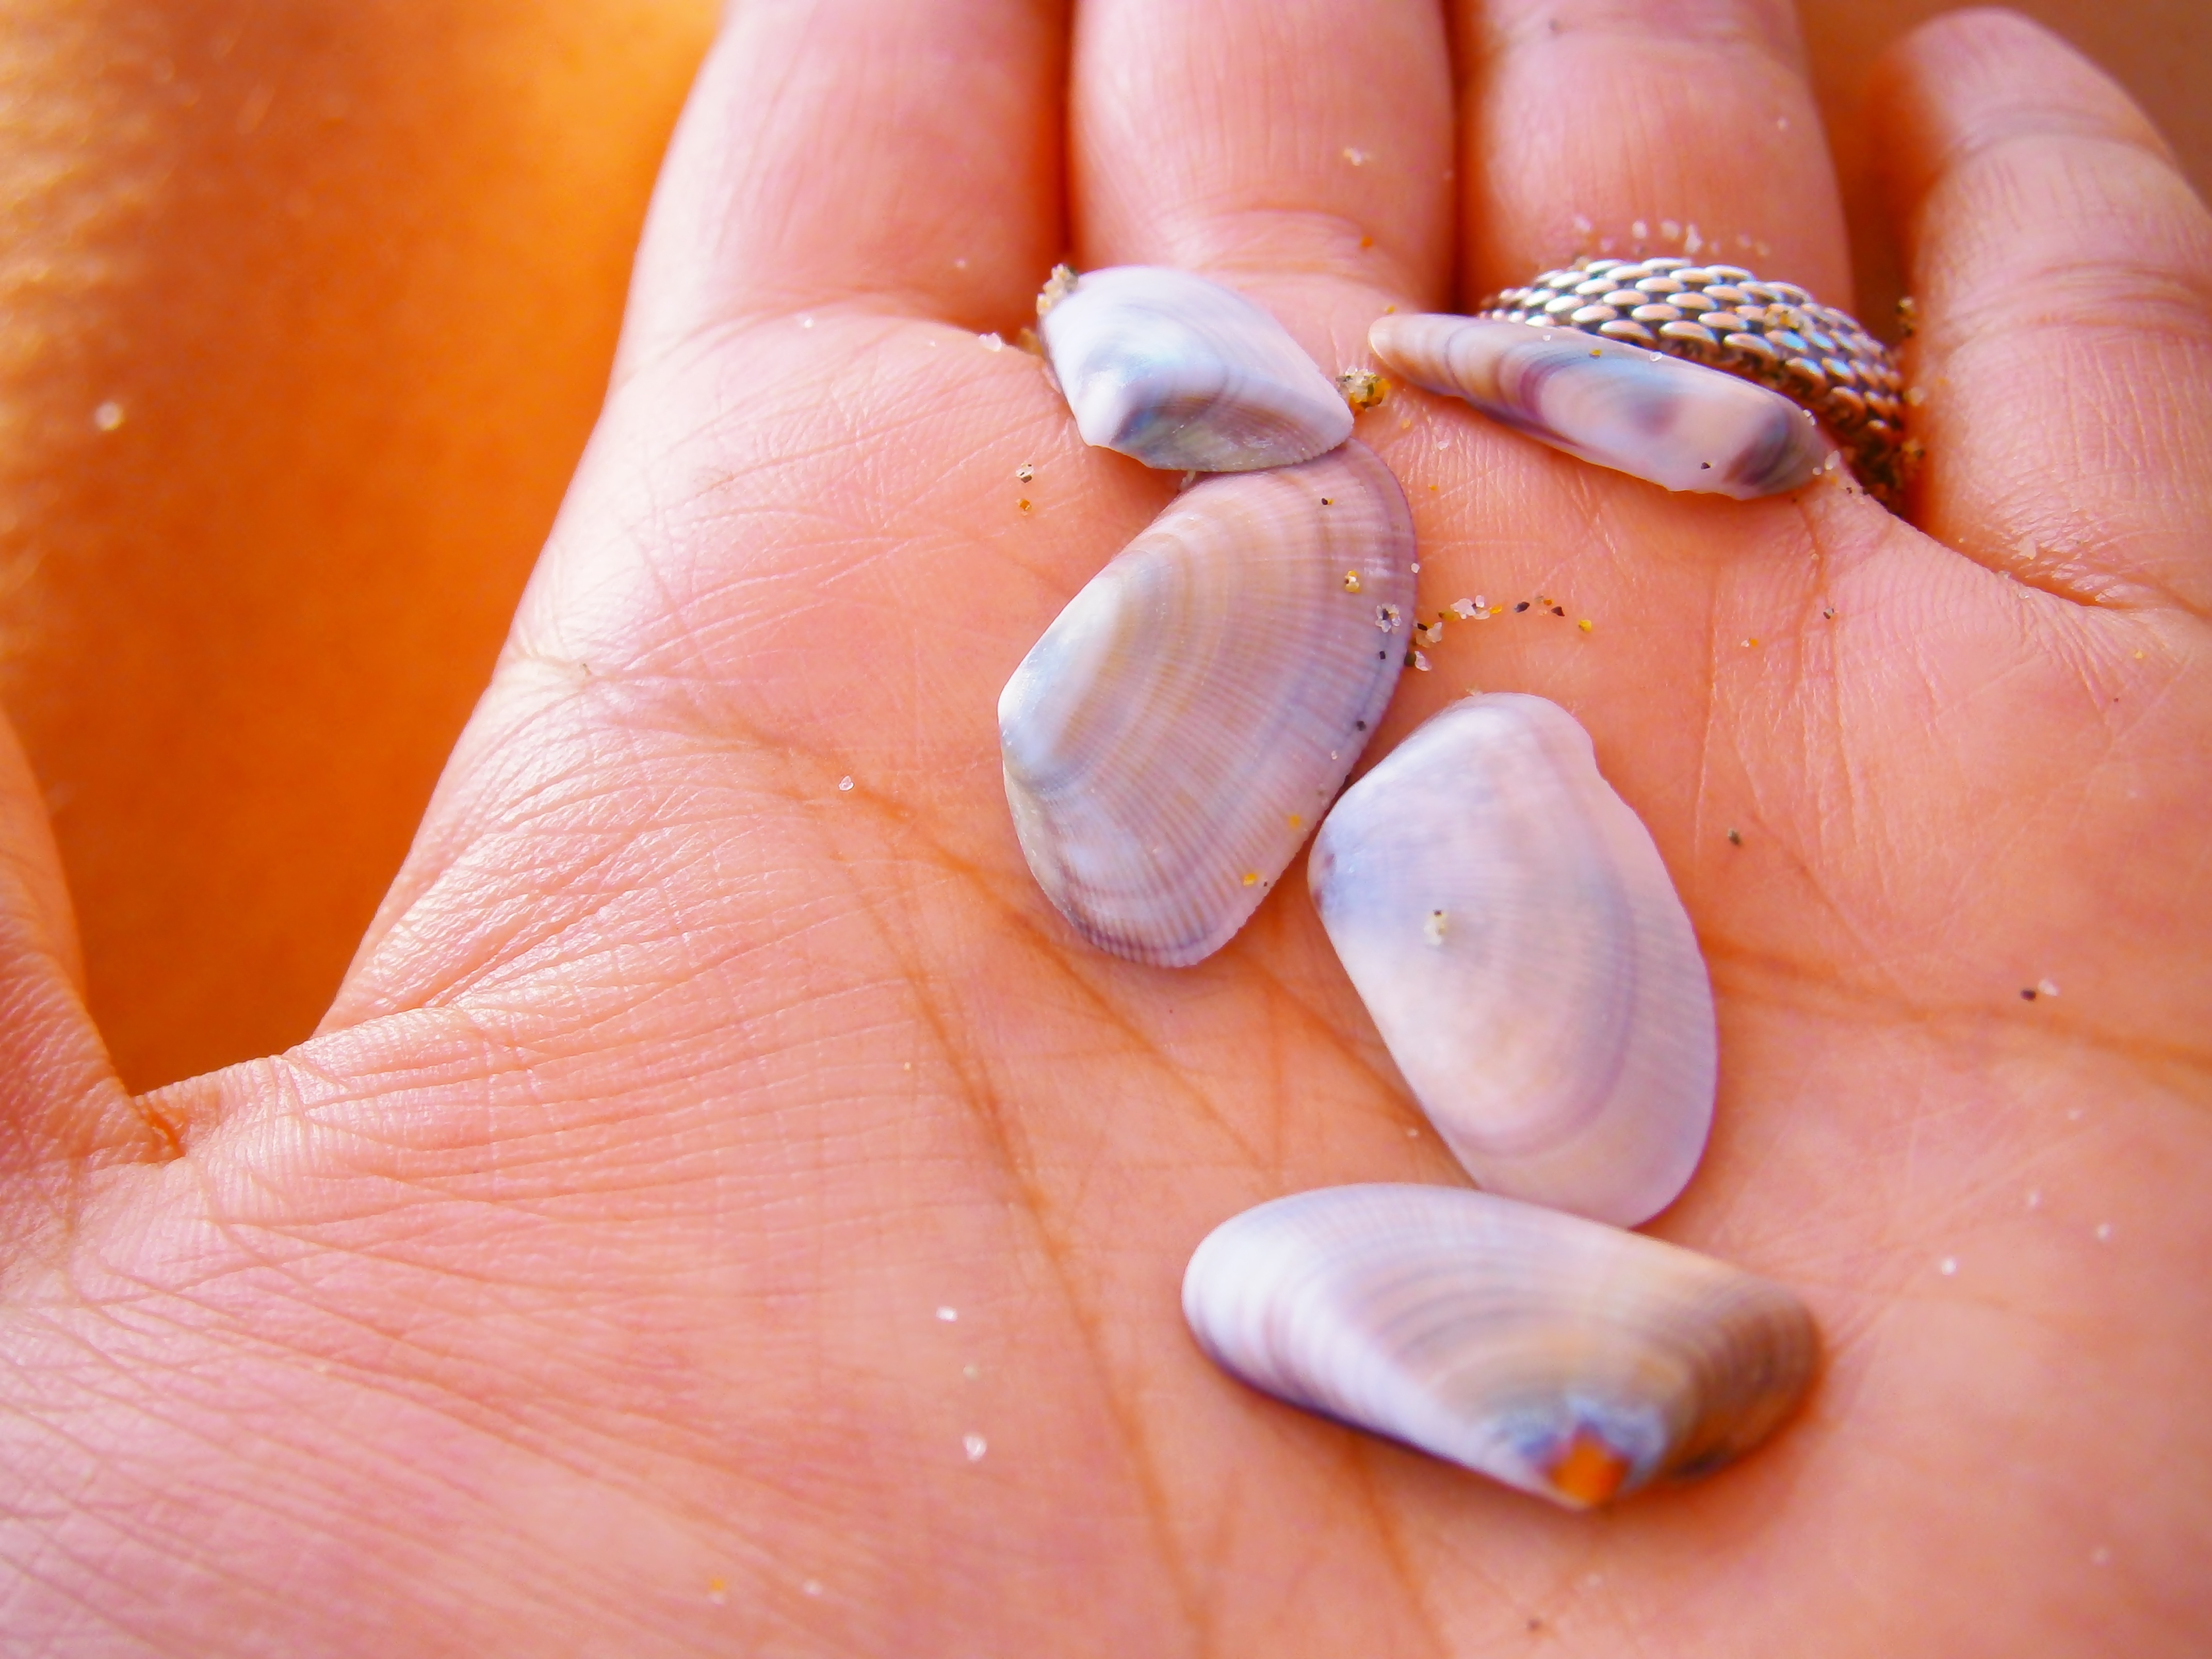
hand, beach, sea, ring, summer, leg, finger, ear, nail, shell, manicure, close up, la, skin, losangeles, macro photography